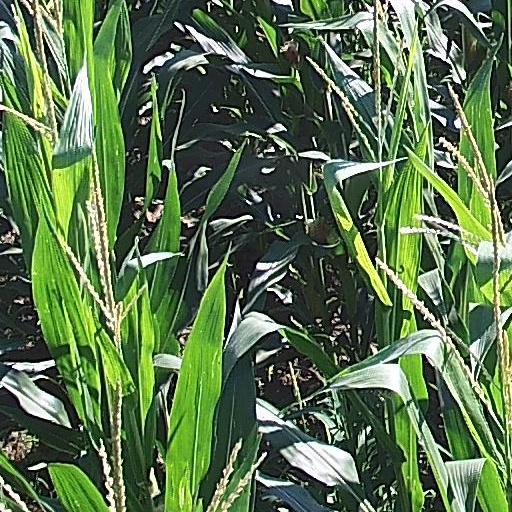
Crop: maize; corn